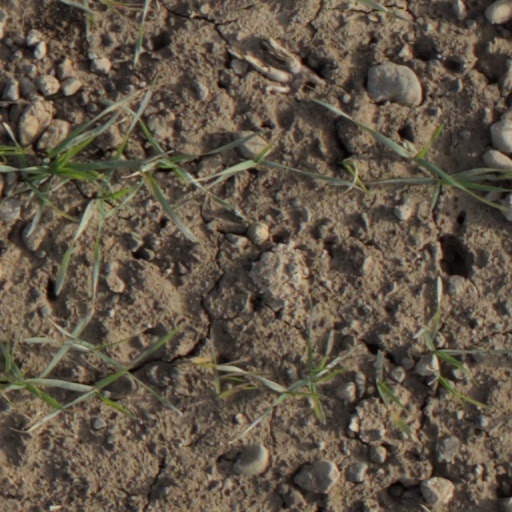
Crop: wheat